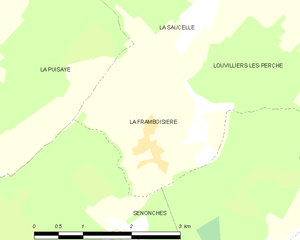
Carte de La Framboisière et des communes limitrophes.
La Framboisière est une commune française située dans le département d'Eure-et-Loir en région Centre-Val de Loire.